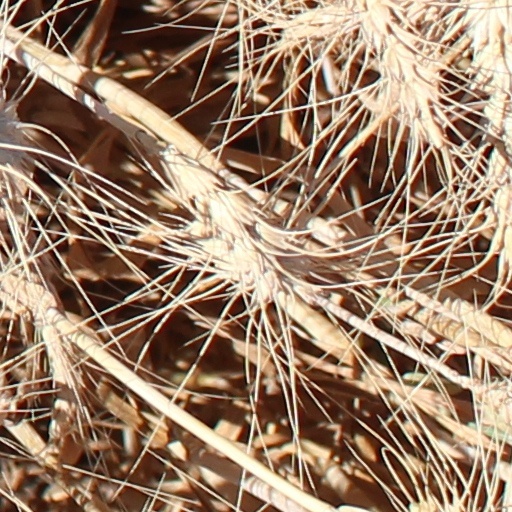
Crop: wheat